Yangtze

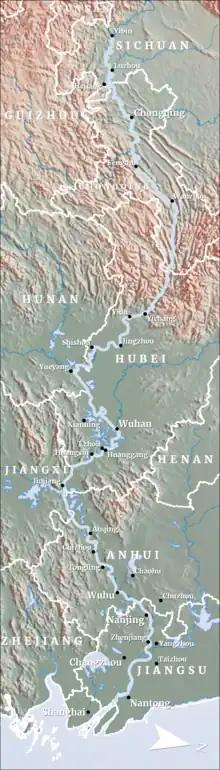
Map of the Yangtze river (facing west) showing the major settlements along its banks

Beginning in the 1950s, dams and dikes were built for flood control, land reclamation, irrigation, and control of diseases vectors such as blood flukes that caused Schistosomiasis. More than a hundred lakes were thusly cut off from the main river. There were gates between the lakes that could be opened during floods. However, farmers and settlements encroached on the land next to the lakes although it was forbidden to settle there. When floods came, it proved impossible to open the gates since it would have caused substantial destruction. Thus the lakes partially or completely dried up. For example, Baidang Lake shrunk from in the 1950s to in 2005. Zhangdu Lake dwindled to one quarter of its original size. Natural fisheries output in the two lakes declined sharply. Only a few large lakes, such as Poyang Lake and Dongting Lake, remained connected to the Yangtze. Cutting off the other lakes that had served as natural buffers for floods increased the damage done by floods further downstream. Furthermore, the natural flow of migratory fish was obstructed and biodiversity across the whole basin decreased dramatically. Intensive farming of fish in ponds spread using one type of carp who thrived in eutrophic water conditions and who feeds on algae, causing widespread pollution. The pollution was exacerbated by the discharge of waste from pig farms as well as of untreated industrial and municipal sewage. In September 2012, the Yangtze river near Chongqing turned red from pollution. The erection of the Three Gorges Dam has created an impassable "iron barrier" that has led to a great reduction in the biodiversity of the river. Yangtze sturgeon use seasonal changes in the flow of the river to signal when is it time to migrate. However, these seasonal changes will be greatly reduced by dams and diversions. Other animals facing immediate threat of extinction are the baiji dolphin, narrow-ridged finless porpoise and the Yangtze alligator. These animals numbers went into freefall from the combined effects of accidental catches during fishing, river traffic, habitat loss and pollution. In 2006 the baiji dolphin became extinct; the world lost an entire genus.